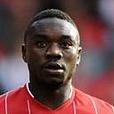
Age: 22